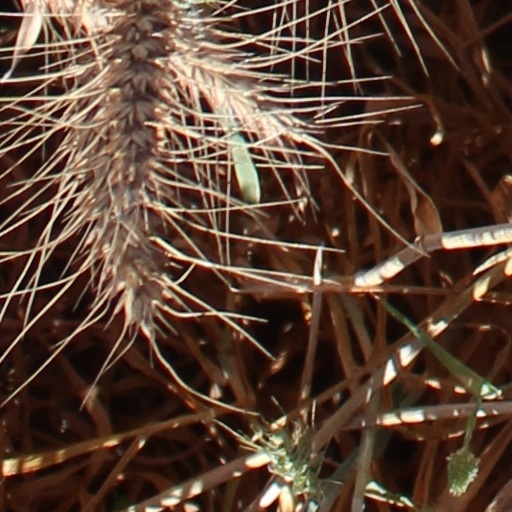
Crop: wheat